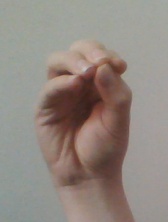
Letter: ha